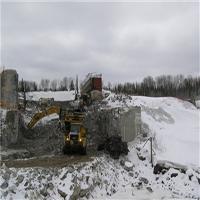
Weather: cloudy or overcast